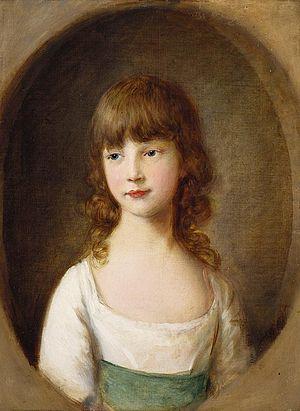
Portrait de la Princesse Mary, agée de 6 ans
Cette page fournit une liste chronologique de tableaux du peintre anglais Thomas Gainsborough